Lucy Browne Johnston

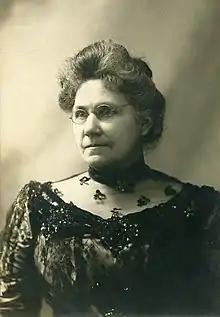

Lucy Browne Johnston (April 7, 1846 – February 17, 1937) was an American social and political reformer and women's suffrage activist. She was involved with various social movement including Prohibition, women's enfranchisement, women's education through the women's club movement, and the traveling library movement.